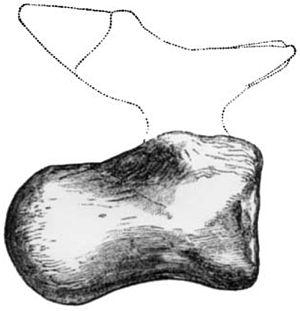
Iuticosaurus est un genre de titanosaure du Crétacé inférieur retrouvé sur le territoire de l'Île de Wight. Sa taille est estimée à environ 15 m à 20 m de long.